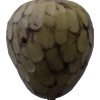
Label: cherimoya